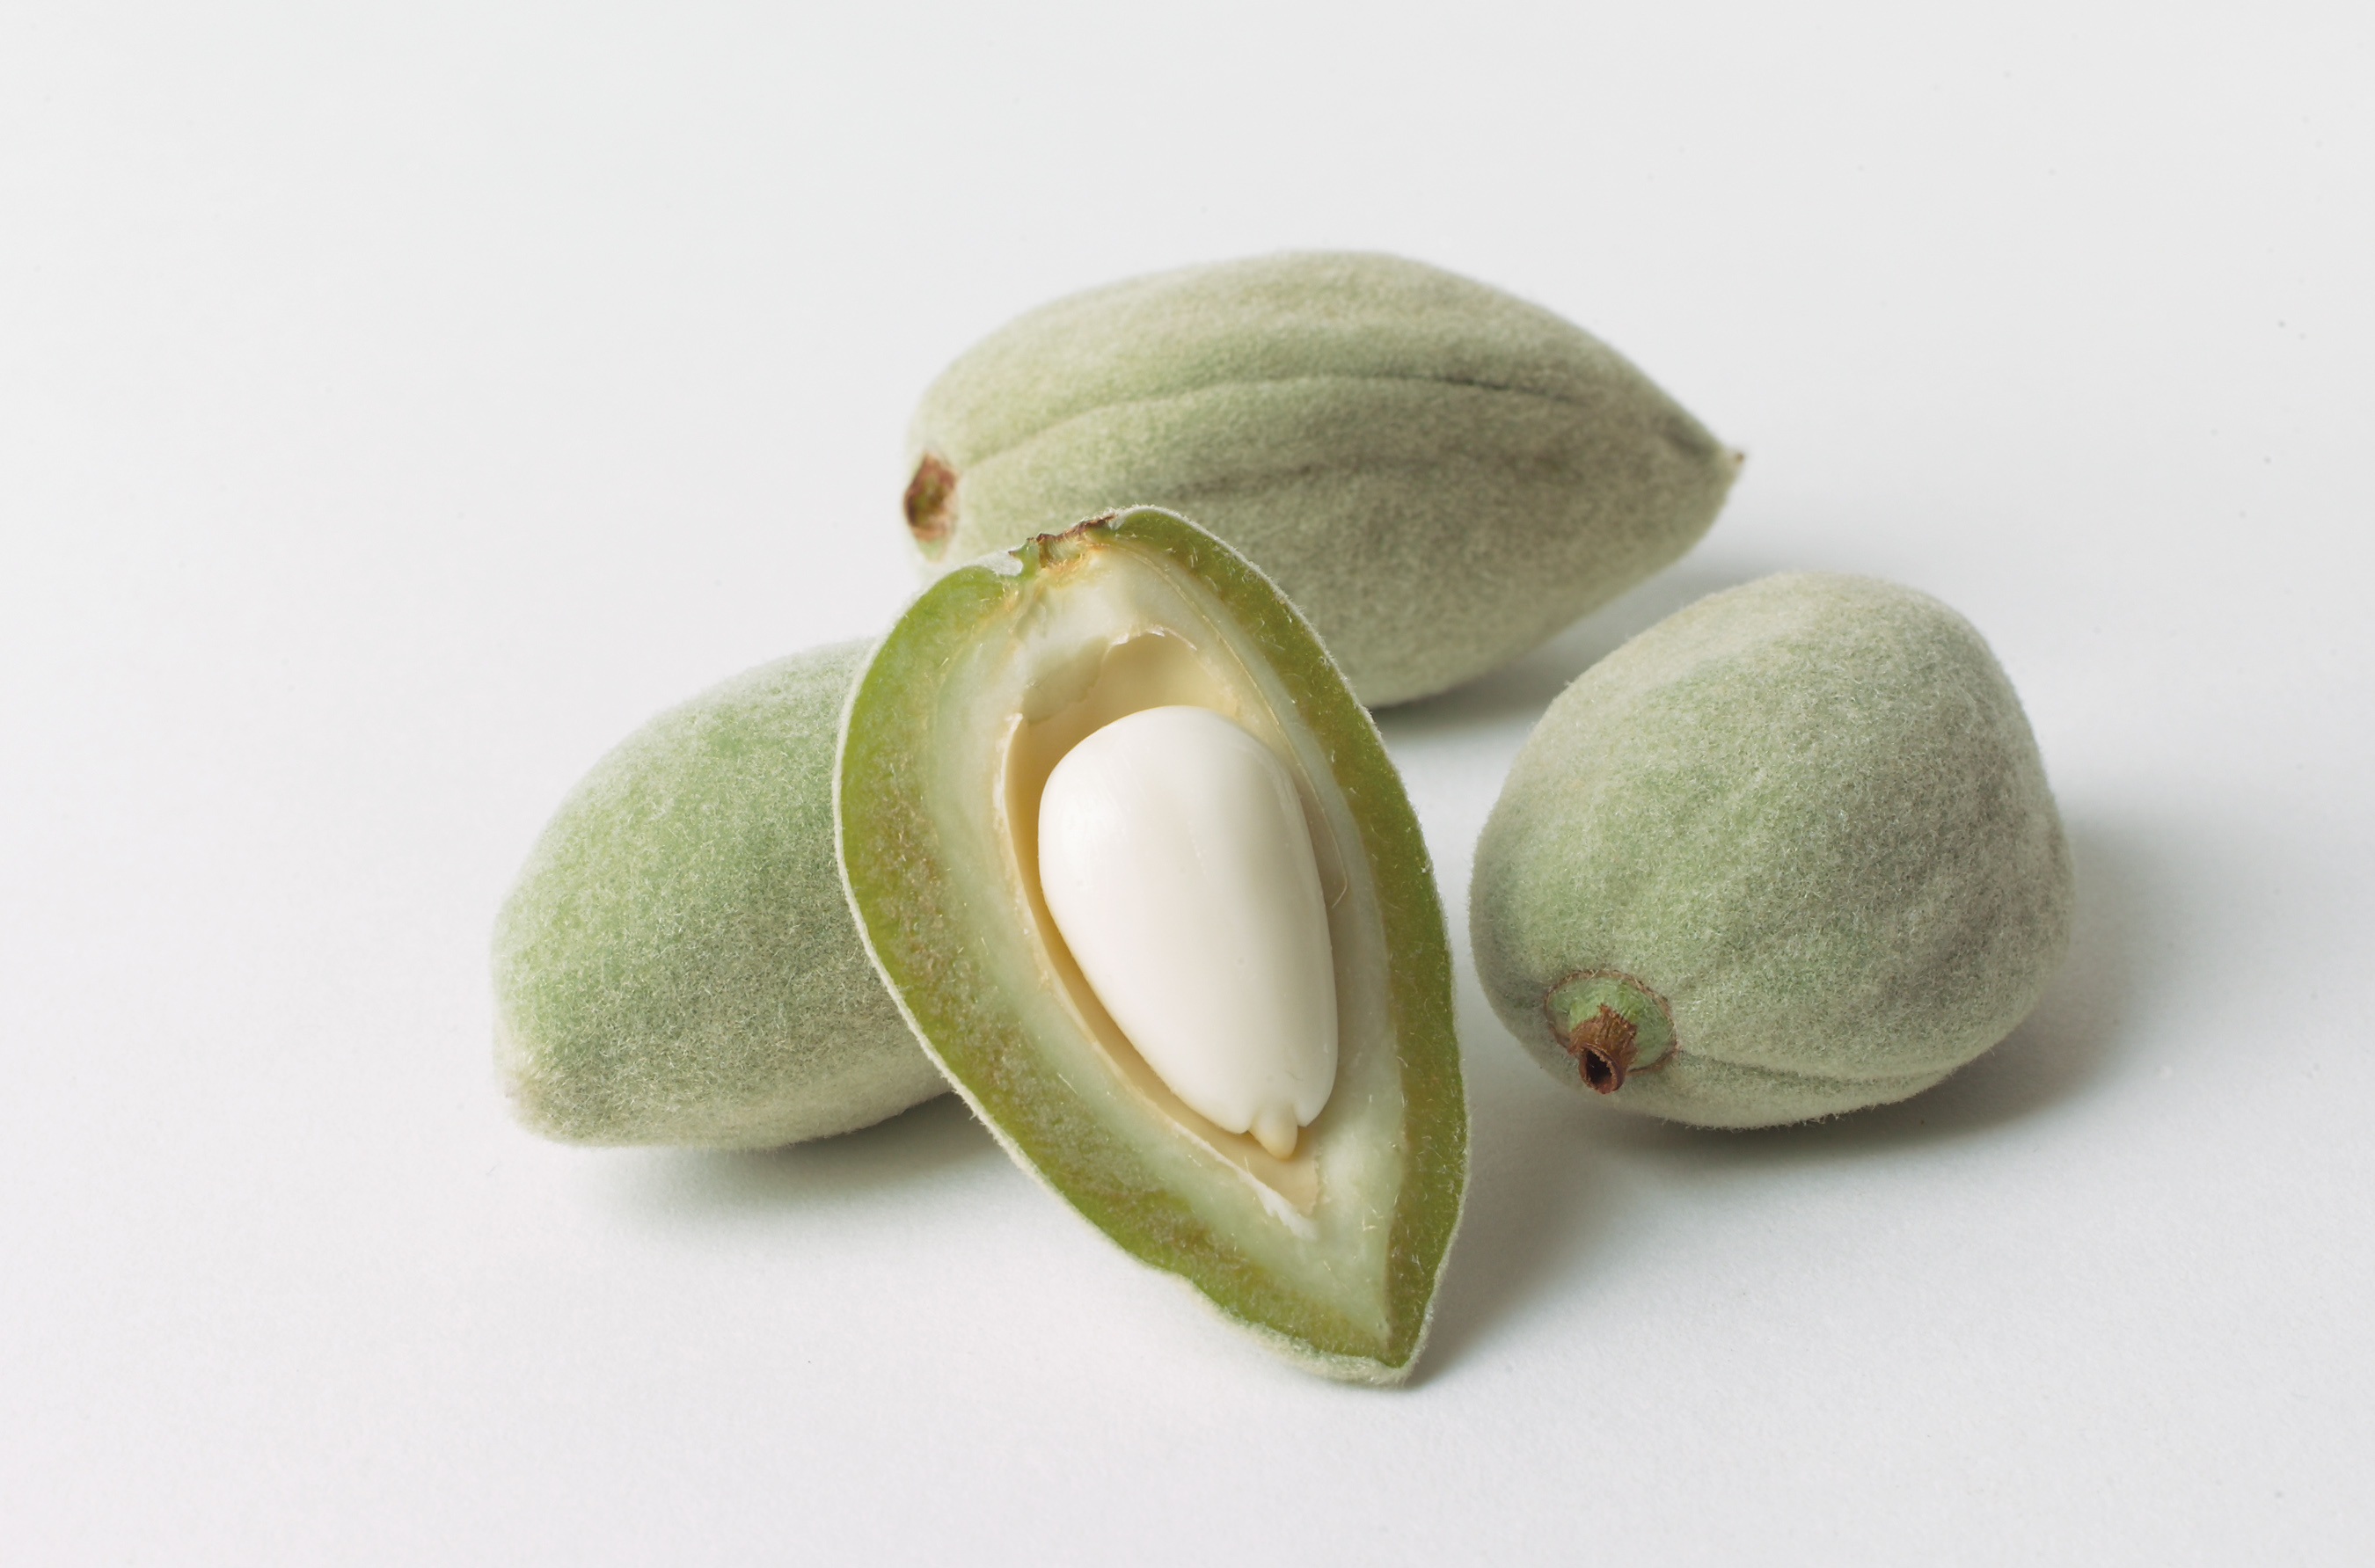
plant, fruit, leaf, seed, flower, roast, food, green, ingredient, produce, macro, nut, healthy, snack, shell, kernel, coconut, raw, hulls, edible, almonds, flowering plant, land plant, nuts seeds